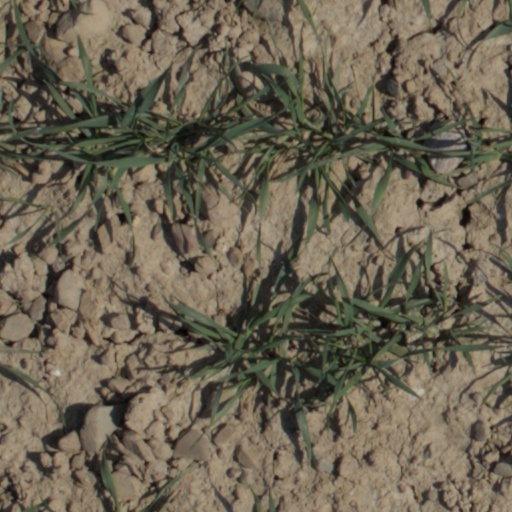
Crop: wheat